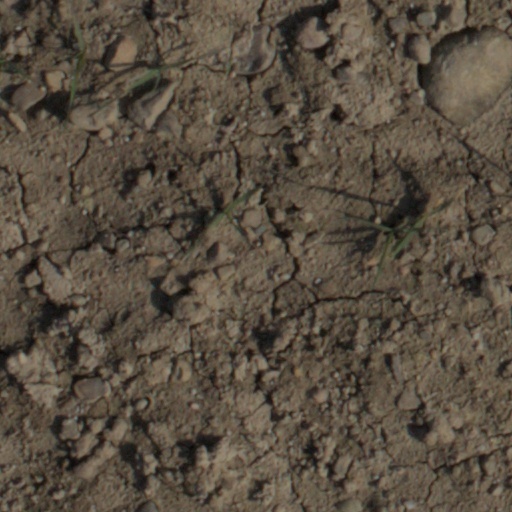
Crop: wheat